Protestant Church in Hesse and Nassau

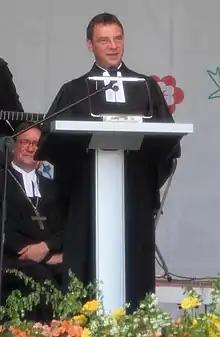
, president from 2009

Institutions of the EKHN are the Church Synod, the church leadership and the church president, who is elected by the General Synod for eight years.